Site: saxony
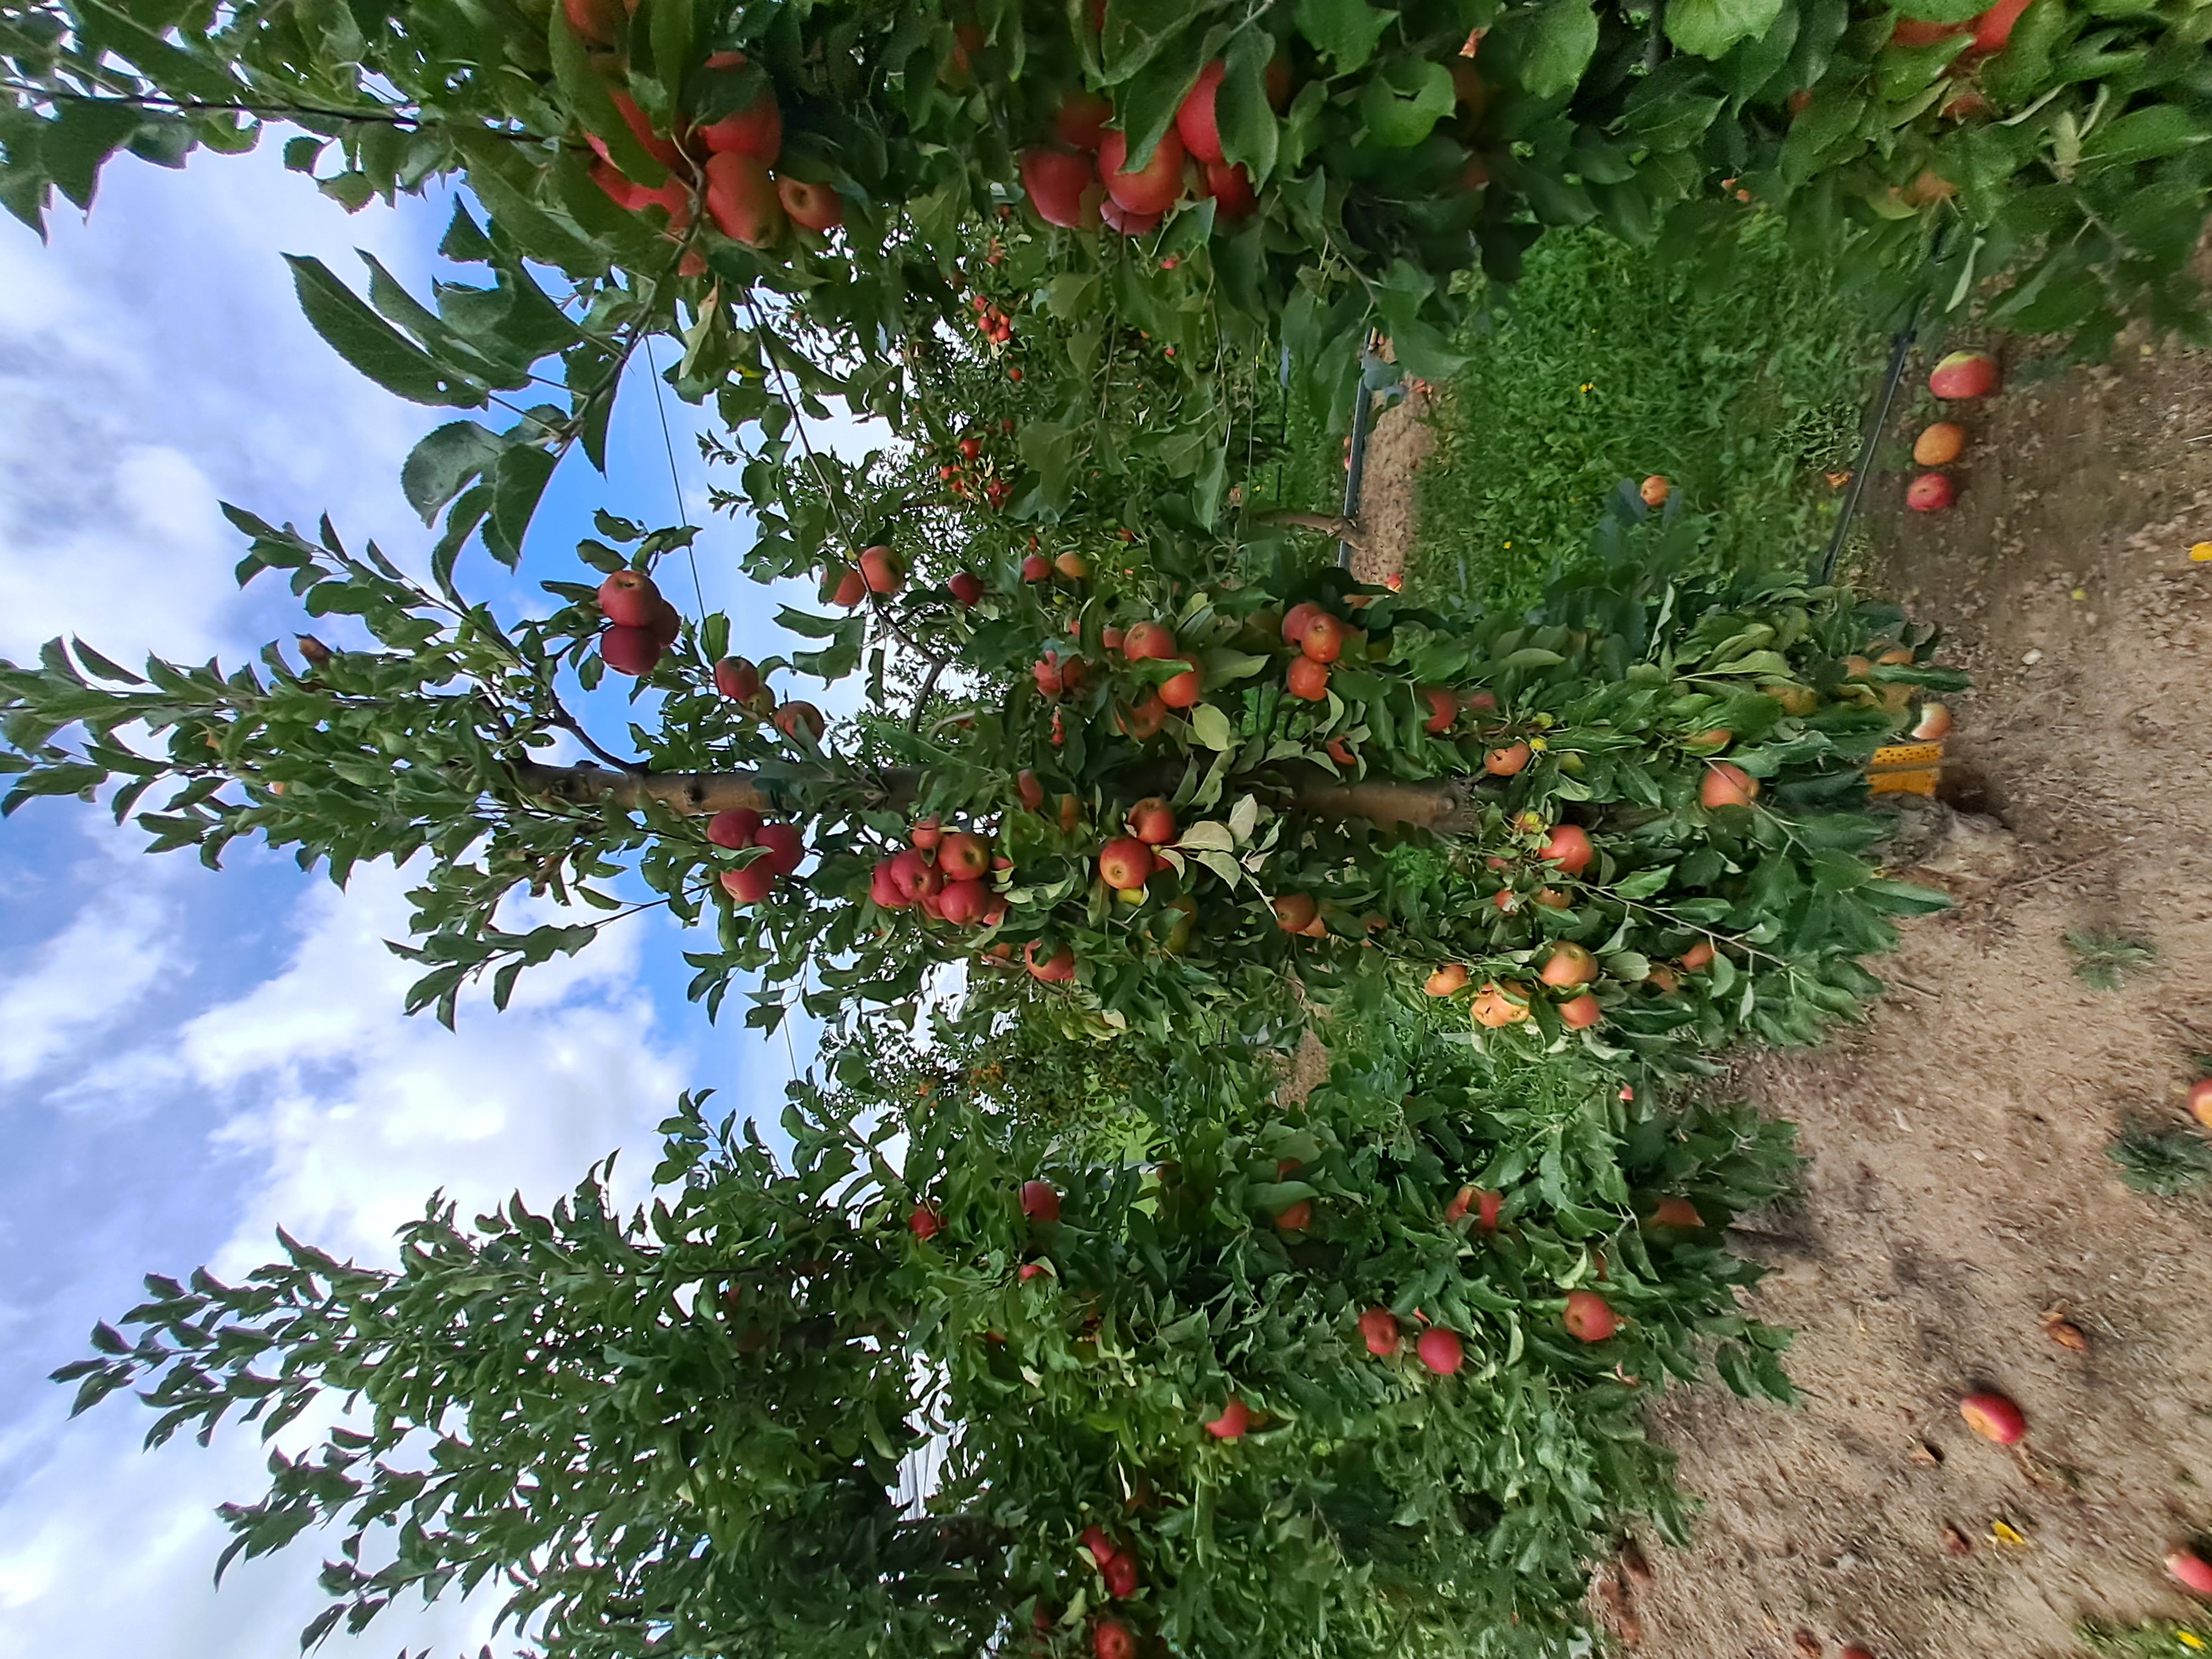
Growth stage (BBCH 87): Maturity of fruit and seed